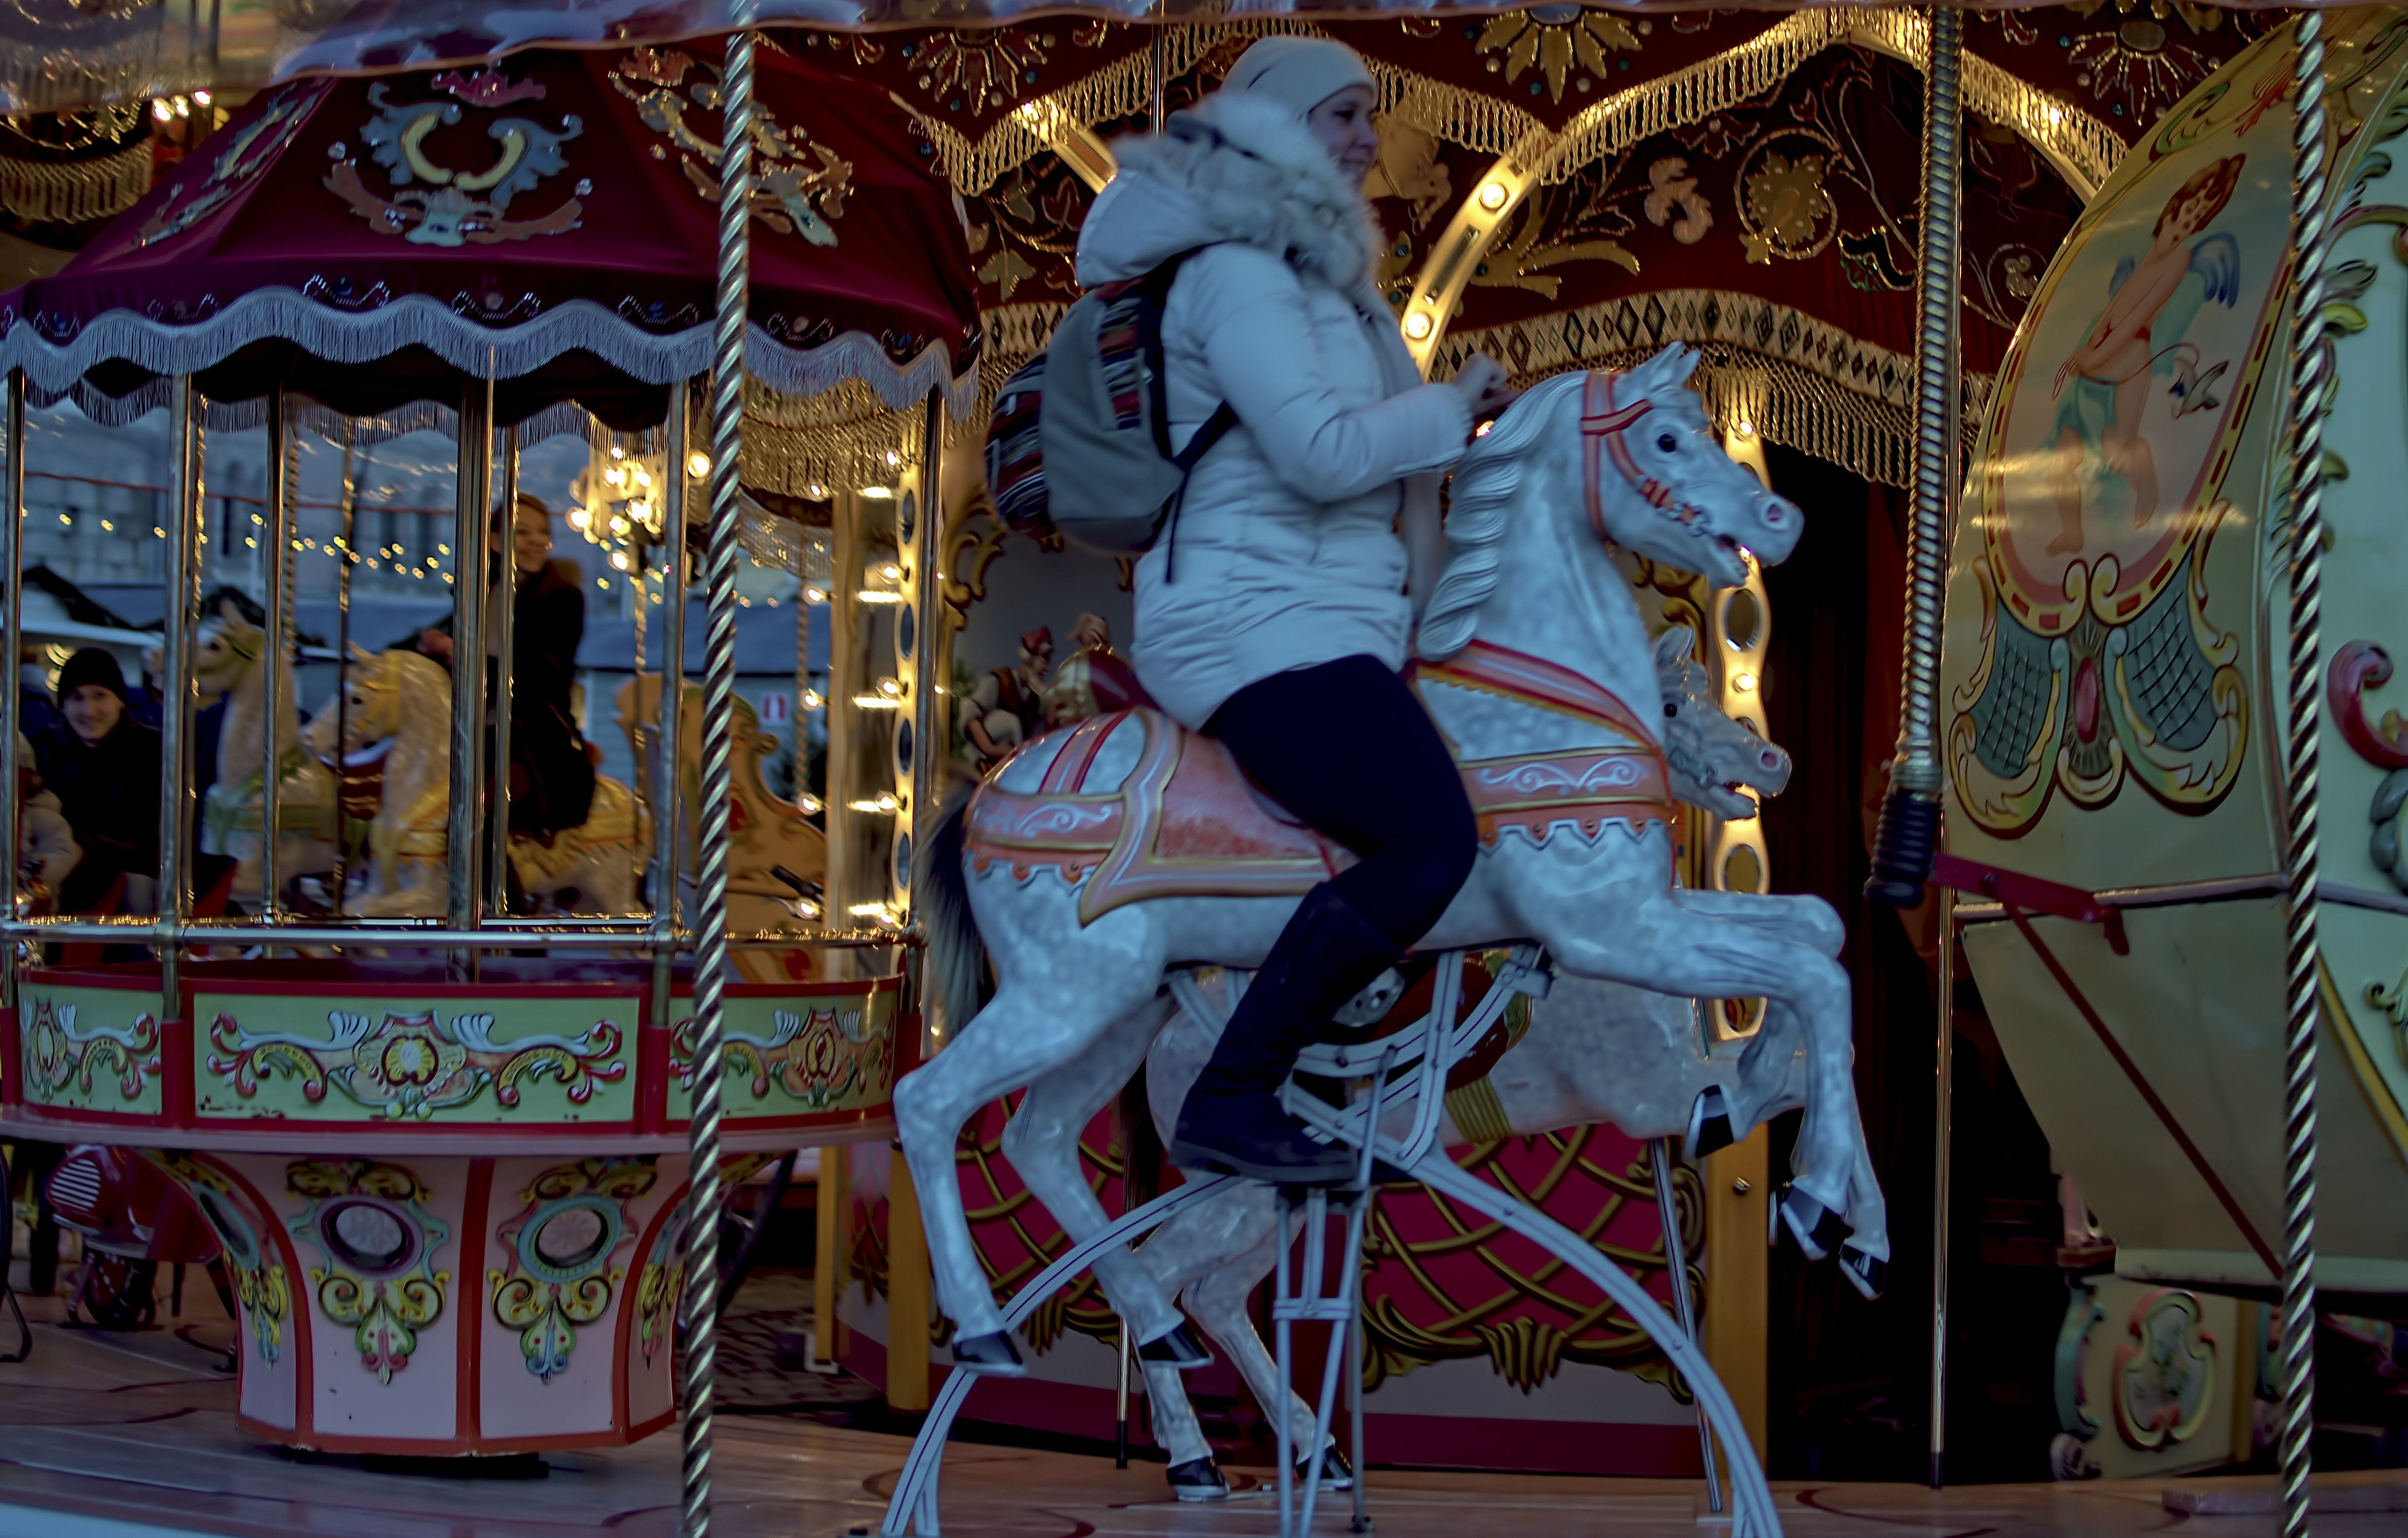
recreation, amusement park, square, park, carousel, market, christmas, performance art, 2014, festival, performance, finland, helsinki, tourist attraction, senate, fair, merrygoround, markkinat, tuomaan, amusement ride, outdoor recreation, nonbuilding structure